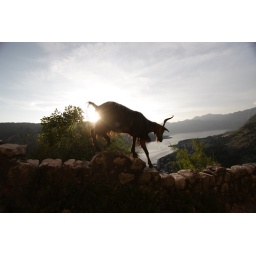
A mountain goat in Kotor, Montenegro